Bleienbach

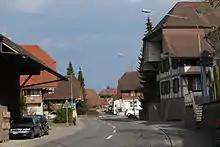
Bleienbach village

Bleienbach has a population of . , 5.2% of the population are resident foreign nationals. Over the last 10 years (2000-2010) the population has changed at a rate of -7%. Migration accounted for 0.4%, while births and deaths accounted for -2.7%.